Spy Chasers

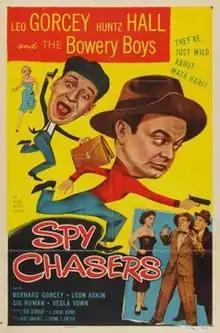

Spy Chasers is a 1955 American comedy film directed by Edward Bernds and starring the comedy team of The Bowery Boys. The film was released on July 31, 1955 by Allied Artists and is the thirty-eighth film in the series.